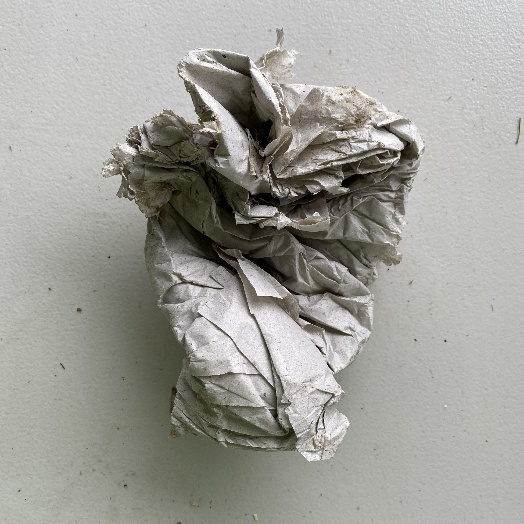
Label: Paper